Karimugan

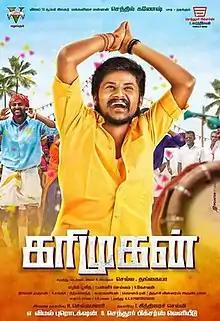
Film poster

Karimugan is a 2018 Indian Tamil-language romantic comedy drama film written and directed by Chella Thangaiah. The film stars folk singer Senthil Ganesh and Gayatri Rema in the main lead roles. The plot of the film based on the teenage love and about a man Karimugan who hails from Pudukkottai comes to Chennai to solve his family dispute. The music for the film and the lyrics for the film were also written by the director Chella Thangaiah. It was released on 25 October 2018 and received extremely negative reviews from critics.